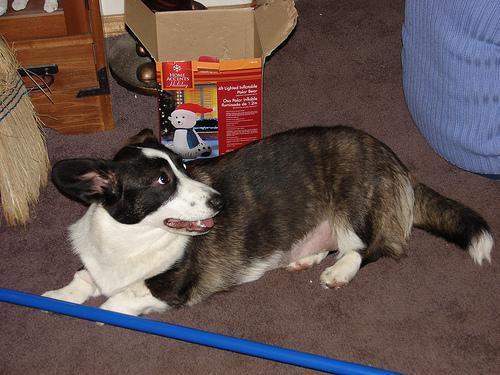
Cardigan